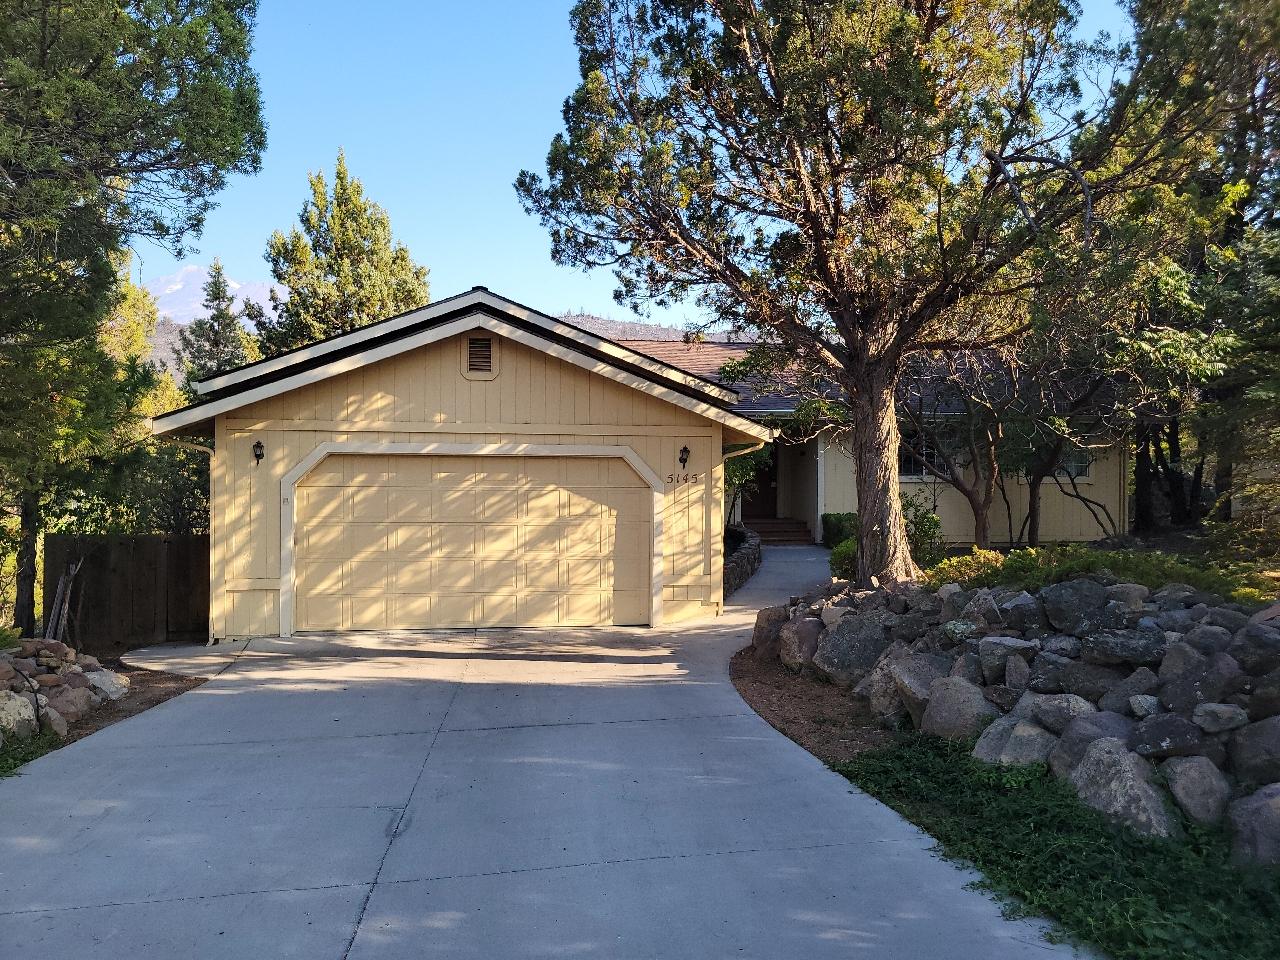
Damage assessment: no_damage